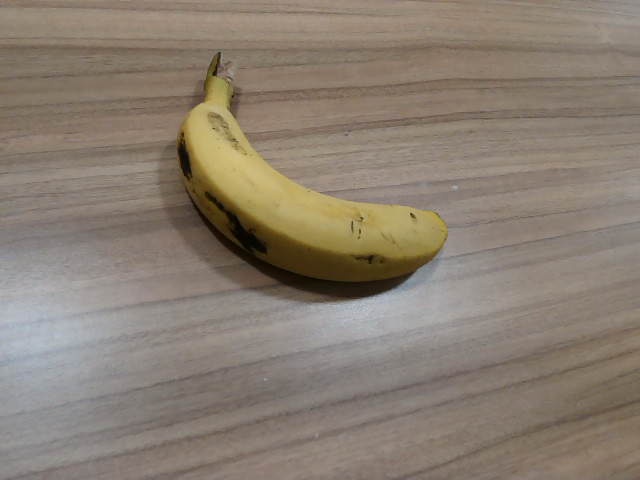
Label: Ripe_Banana